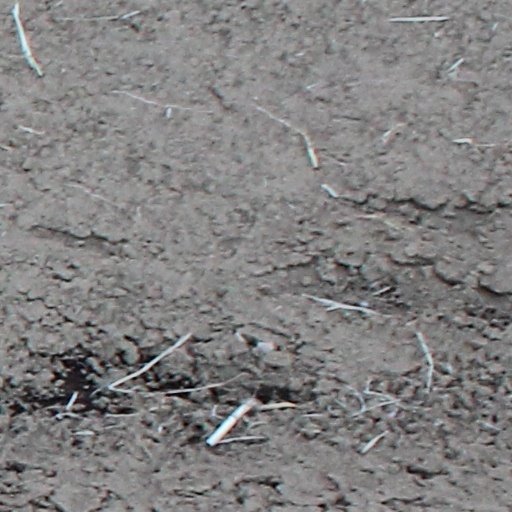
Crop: wheat